Eslöv

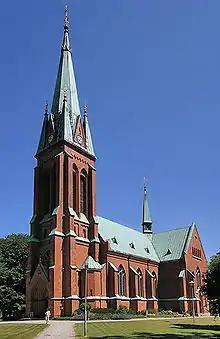
Eslöv church, built 1890 in Neo-Gothic. This style became known as "Eslöv Gothic" in Sweden.

Sweden's tallest wooden house, "Lagerhuset", is located in the city. In 2007, a large-scale renovation of the building took place and it was converted into an apartment complex. The building was originally built as a grain silo for cereal during World War I.